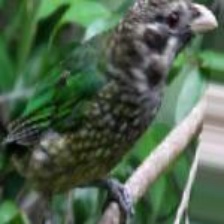
Species: SPOTTED CATBIRD
Scientific name: AILUROEDUS MACULOSUS